Spamalot

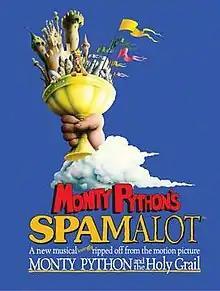
Broadway promotional poster

Spamalot (also known as "Monty Python's Spamalot: A Musical (Lovingly) Ripped Off from the Motion Picture "Monty Python and the Holy Grail) is a stage musical with score by John Du Prez and Eric Idle, with lyrics and book by Idle. Based on the 1975 film "Monty Python and the Holy Grail", the musical offers a highly irreverent parody of Arthurian legend, with the title being a portmanteau of Spam and Camelot.